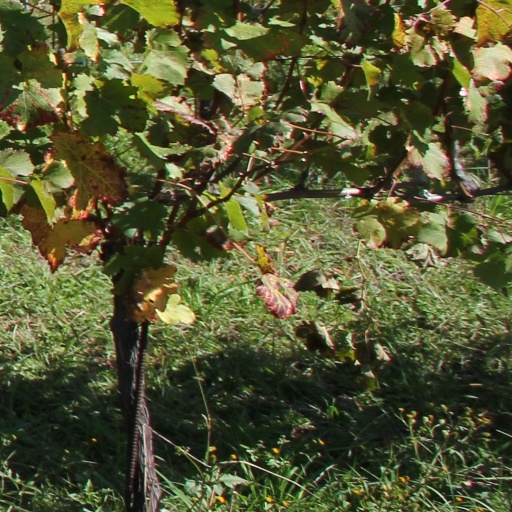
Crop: grape